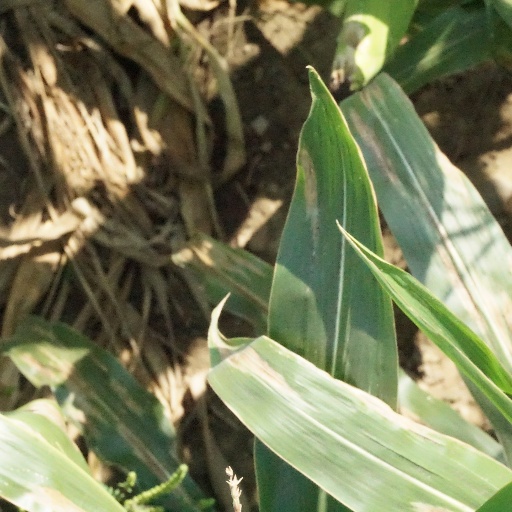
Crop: maize; corn